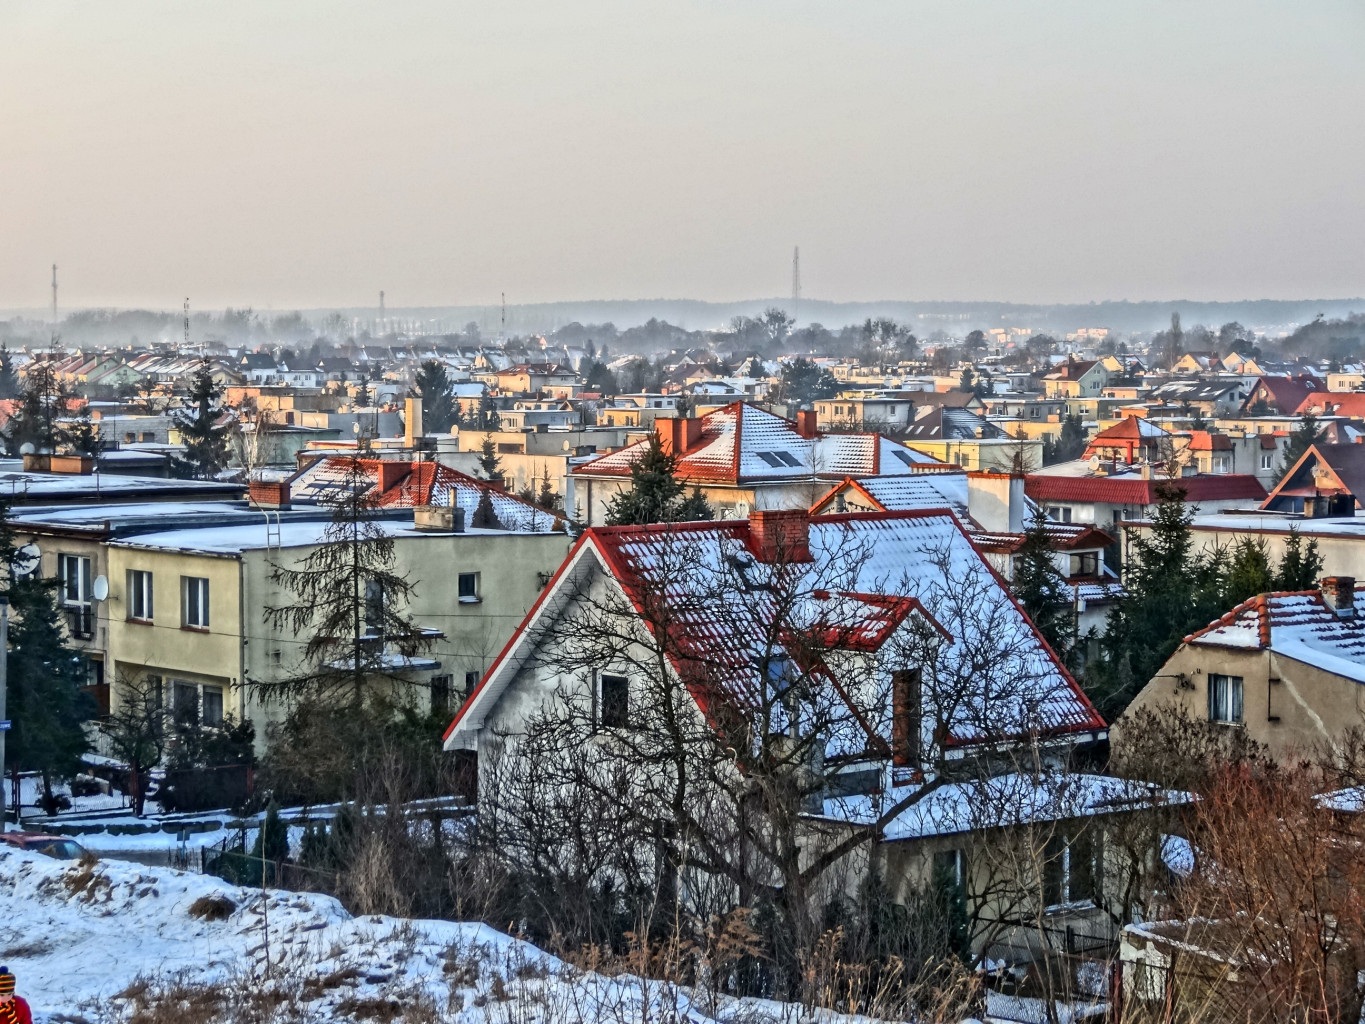
snow, winter, town, view, city, cityscape, panorama, suburb, weather, season, buildings, houses, poland, aerial photography, urban area, residential area, bydgoszcz